2023 Beijing Guoan F.C. season

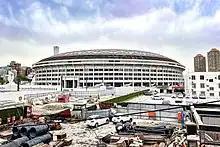
Outside of the Workers' Stadium hours before the first game of the season on 15 April 2023

On 15 April, Guoan's season officially commenced with a return to the brand new Workers' Stadium in front of over 46,000 fans for its first Super League home game since late 2019 against Meizhou Hakka. With Zhang Yuning still injured, Guoan lined up with Yang Liyu up top supported by new signings Ademi, Souza, and Ngadeu along with returning Li Lei. The first goal of the game and in the new Workers' Stadium, instead of coming from a Guoan player, came from Meizhou's Ye Chugui in the 19th minute after a missed header in Guoan's box allowed Ye a clean shot to the near post. Guoan continued its attack but failed to score in the first half. In the 49th minute, Ademi was tripped in Meizhou's penalty area by Rade Dugalić and the referee Ma Ning awarded Guoan a penalty after extensive VAR review. Zhang Xizhe, the club's all-time top scorer, stepped up and converted the shot, tying the game at 1–1. Despite attempts by both sides, the game ended in a 1–1 draw with Guoan failing to secure an opening victory in the new season and the new stadium.